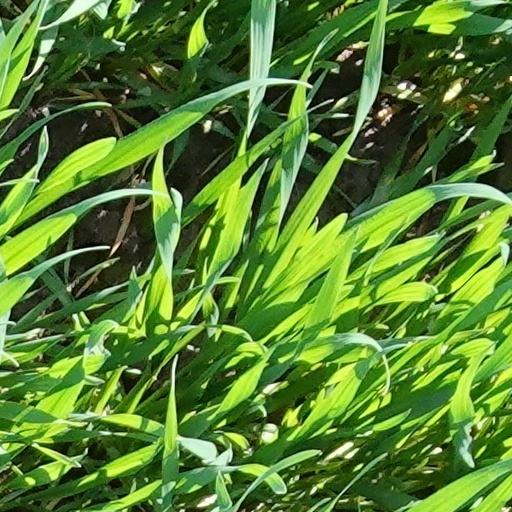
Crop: wheat